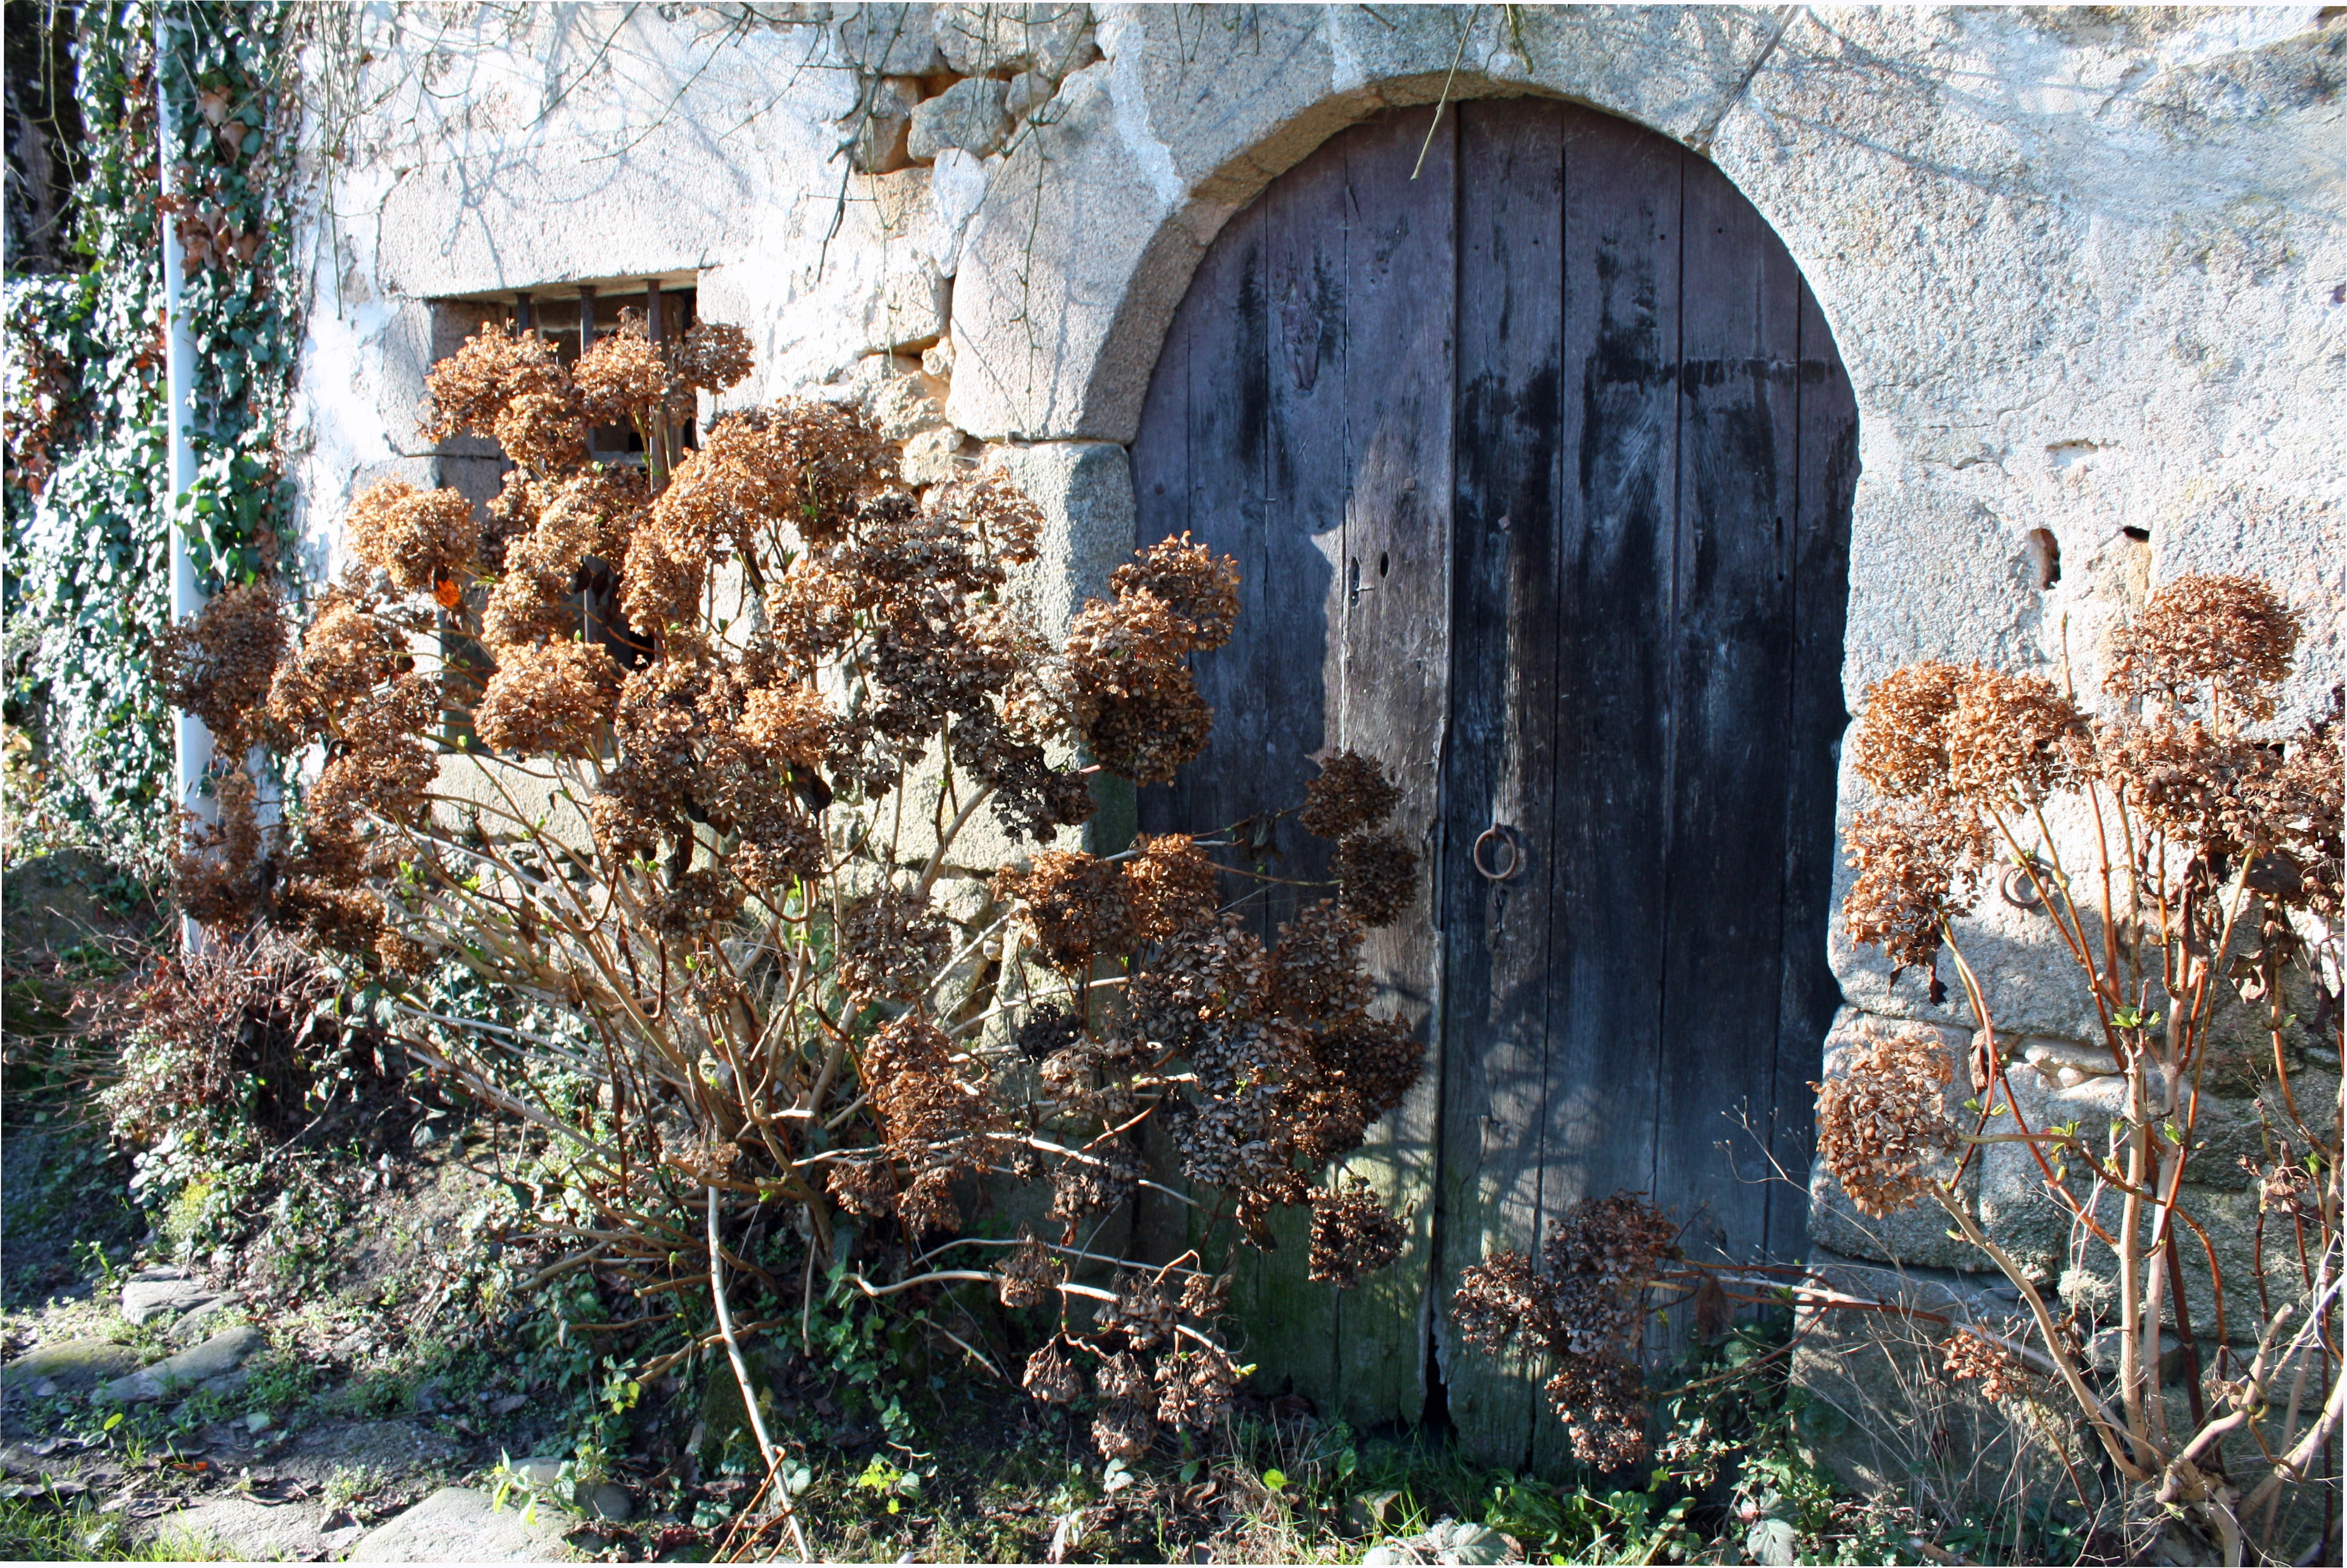
rock, structure, vintage, flower, old, wall, rustic, arch, entrance, exterior, door, doorway, weathered, ruins, wooden, front, closed, water feature, enter, ancient history